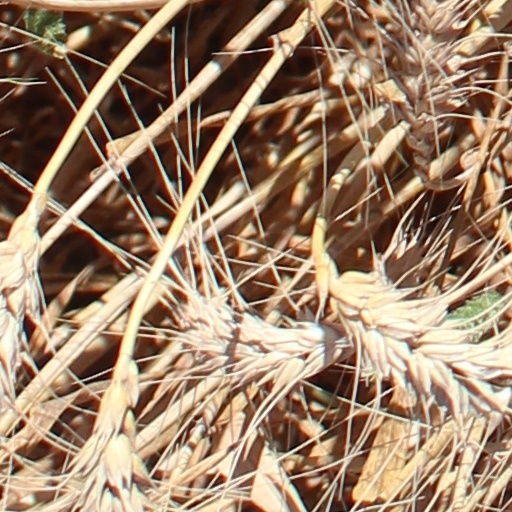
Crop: wheat